Wilhering College

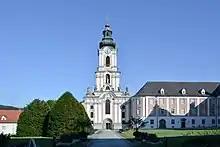
The schoolyard with the remarkable rococo church of Wilhering Abbey

Wilhering College is an Austrian private grammar school, situated in Wilhering, Upper Austria. It was founded in 1895 and is operated by the Cistercian monastery of Wilhering Abbey. Its roots as a monastic school go back to the 16th century.